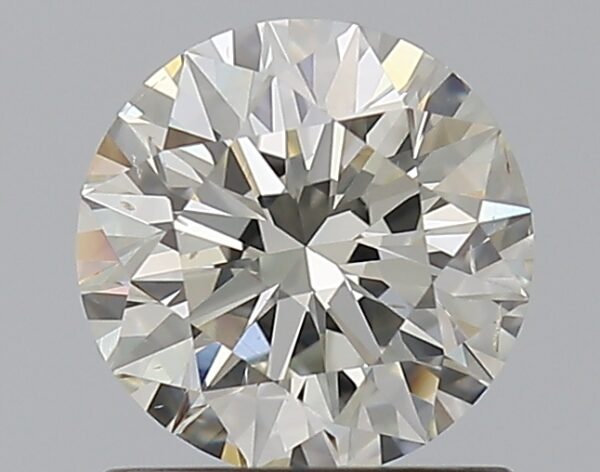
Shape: round
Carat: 0.9
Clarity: SI1
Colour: J
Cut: EX
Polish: EX
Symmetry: EX
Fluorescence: ST
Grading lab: GIA
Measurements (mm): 6.15 x 6.18 x 3.86